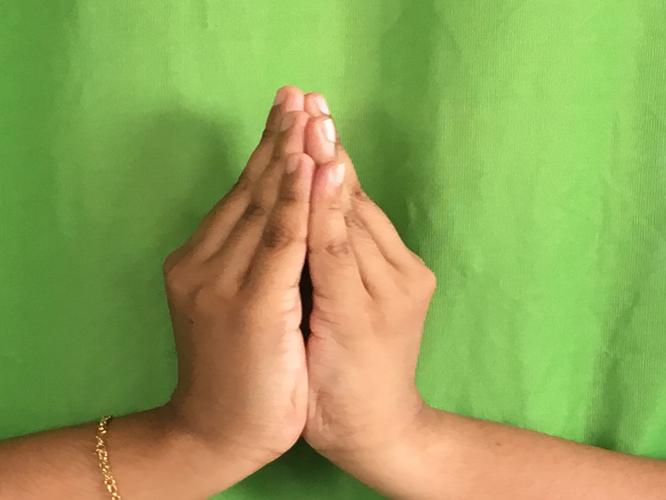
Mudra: Kapotham
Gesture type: double_hand